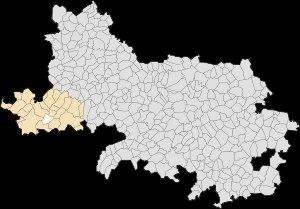
Nœux-lès-Auxi est une commune française située dans le département du Pas-de-Calais, en région Hauts-de-France.